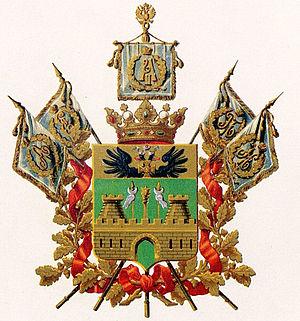
L’oblast du Kouban est un oblast de l'Empire russe créé en 1860 comme territoire de l’armée des Cosaques du Kouban. Sa capitale était la ville d'Ekaterinodar.